Simon Snootle and Other Small Stories

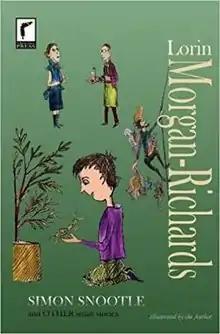
Simon Snootle and Other Small Stories

Simon Snootle and Other Small Stories is the first book of children's short stories by Lorin Morgan-Richards. Published in 2009, the stories are described as being strange, gently absurd, wry, and dark whimsy.